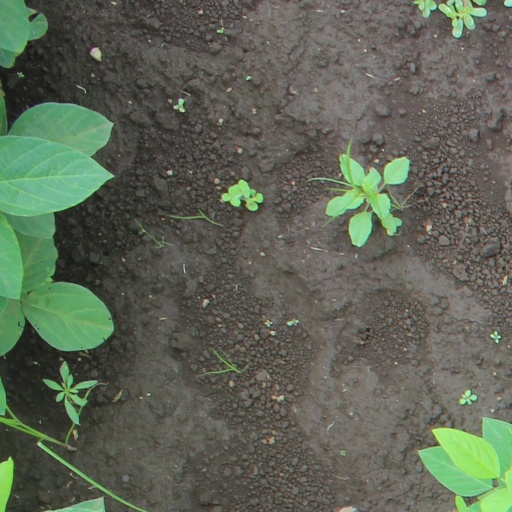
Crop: soybean